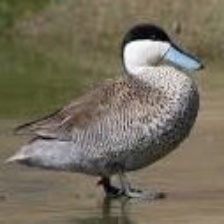
Species: PUNA TEAL
Scientific name: ANAS PUNA
ImageNet parent category: drake